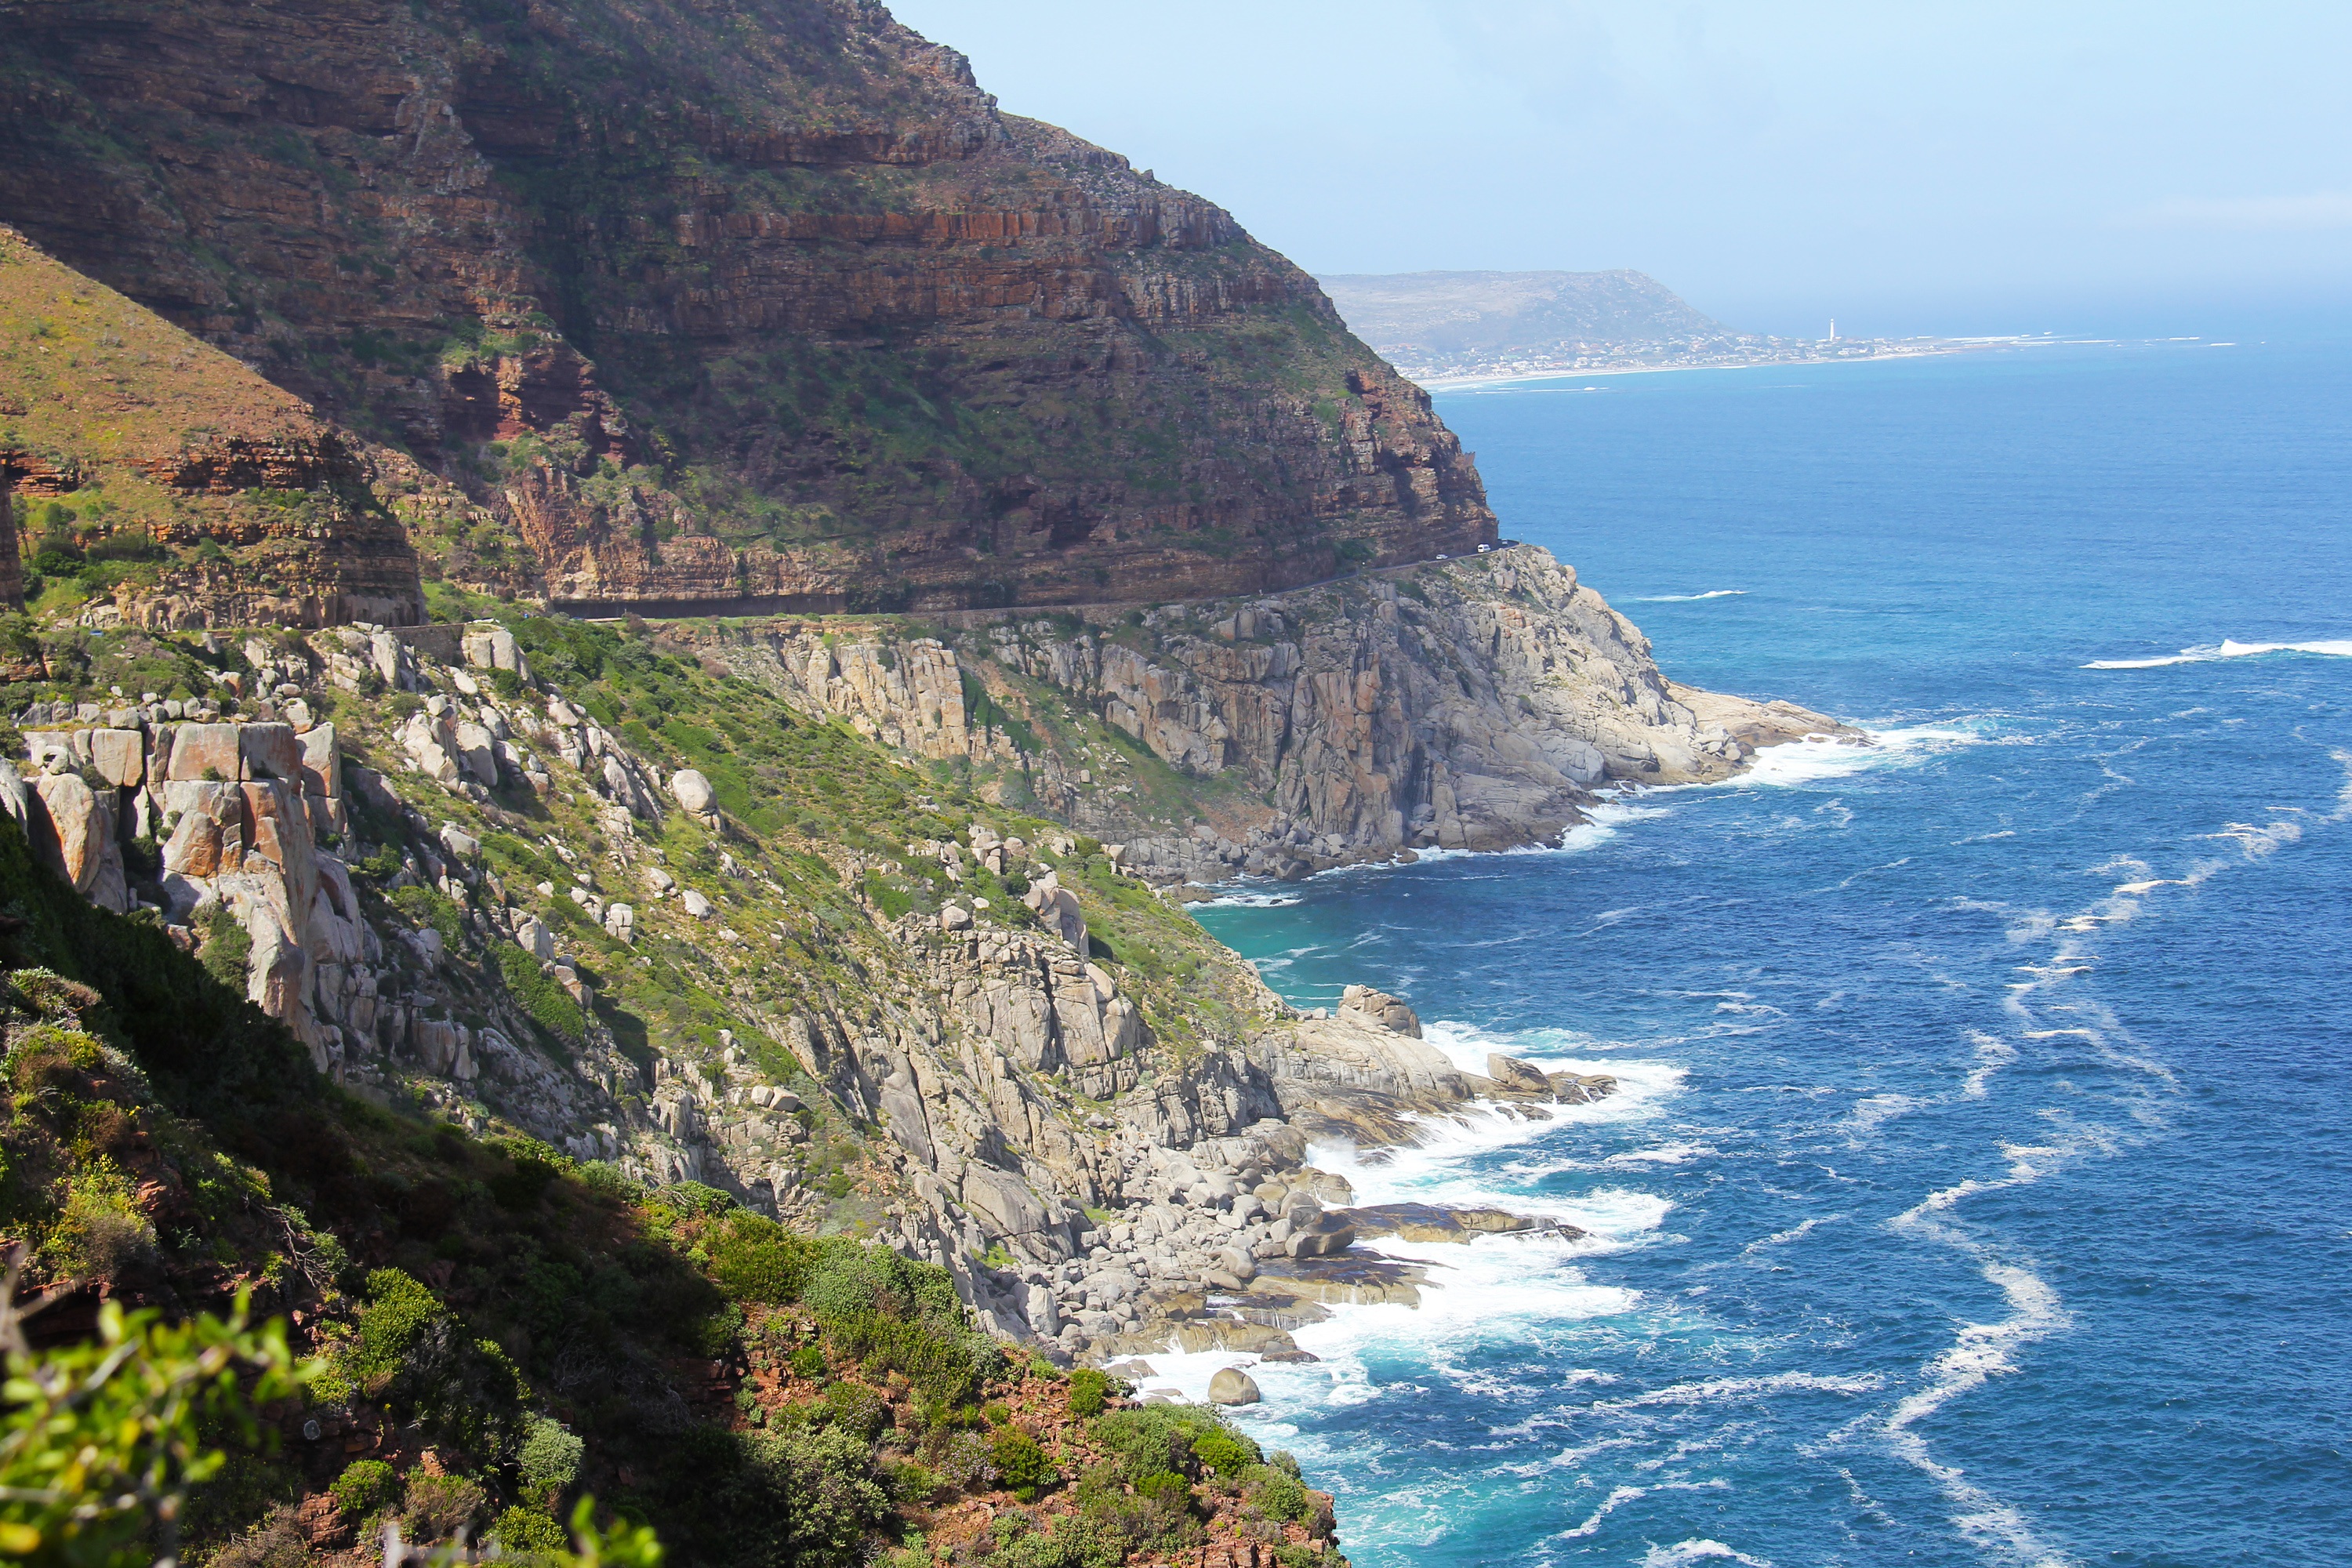
sea, coast, ocean, travel, cliff, cove, bay, fjord, terrain, beauty, inspiring, beautiful, cape, south africa, landform, cape town, chapman's peak drive, geographical feature, promontory